Jonathan Albaladejo

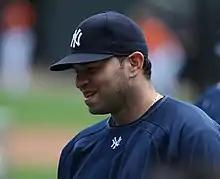
Albaladejo with the New York Yankees

Jonathan Albaladejo Santana (born October 30, 1982) is a Puerto Rican professional baseball coach and former pitcher who is currently the manager for the Trois-Rivières Aigles of the Frontier League. He played in Major League Baseball (MLB) for the Washington Nationals, New York Yankees, and Arizona Diamondbacks, as well in Nippon Professional Baseball (NPB) for the Yomiuri Giants.